Patrice Lumumba Peoples' Friendship University of Russia

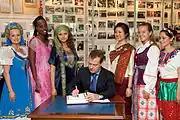
President of Russia Dmitriy Medvedev visiting, 2011

The university's name was changed to the Peoples' Friendship University of Russia on 5 February 1992 by the RF Government, the university's founder. The university's current Russian name is "Российский университет дружбы народов" which could be translated as "The Peoples' Friendship University of Russia" or, more directly, as "Russian University of the Friendship of Nations". The English-language version of the university's website, however, uses the name "RUDN University", with the acronym RUDN derived from the Russian name transliterated into English ("Rossiiskii Universitet Druzhby Narodov"). Nonetheless, it remains most common in English to use the name "Peoples' Friendship University of Russia" or the abbreviation "PFUR".